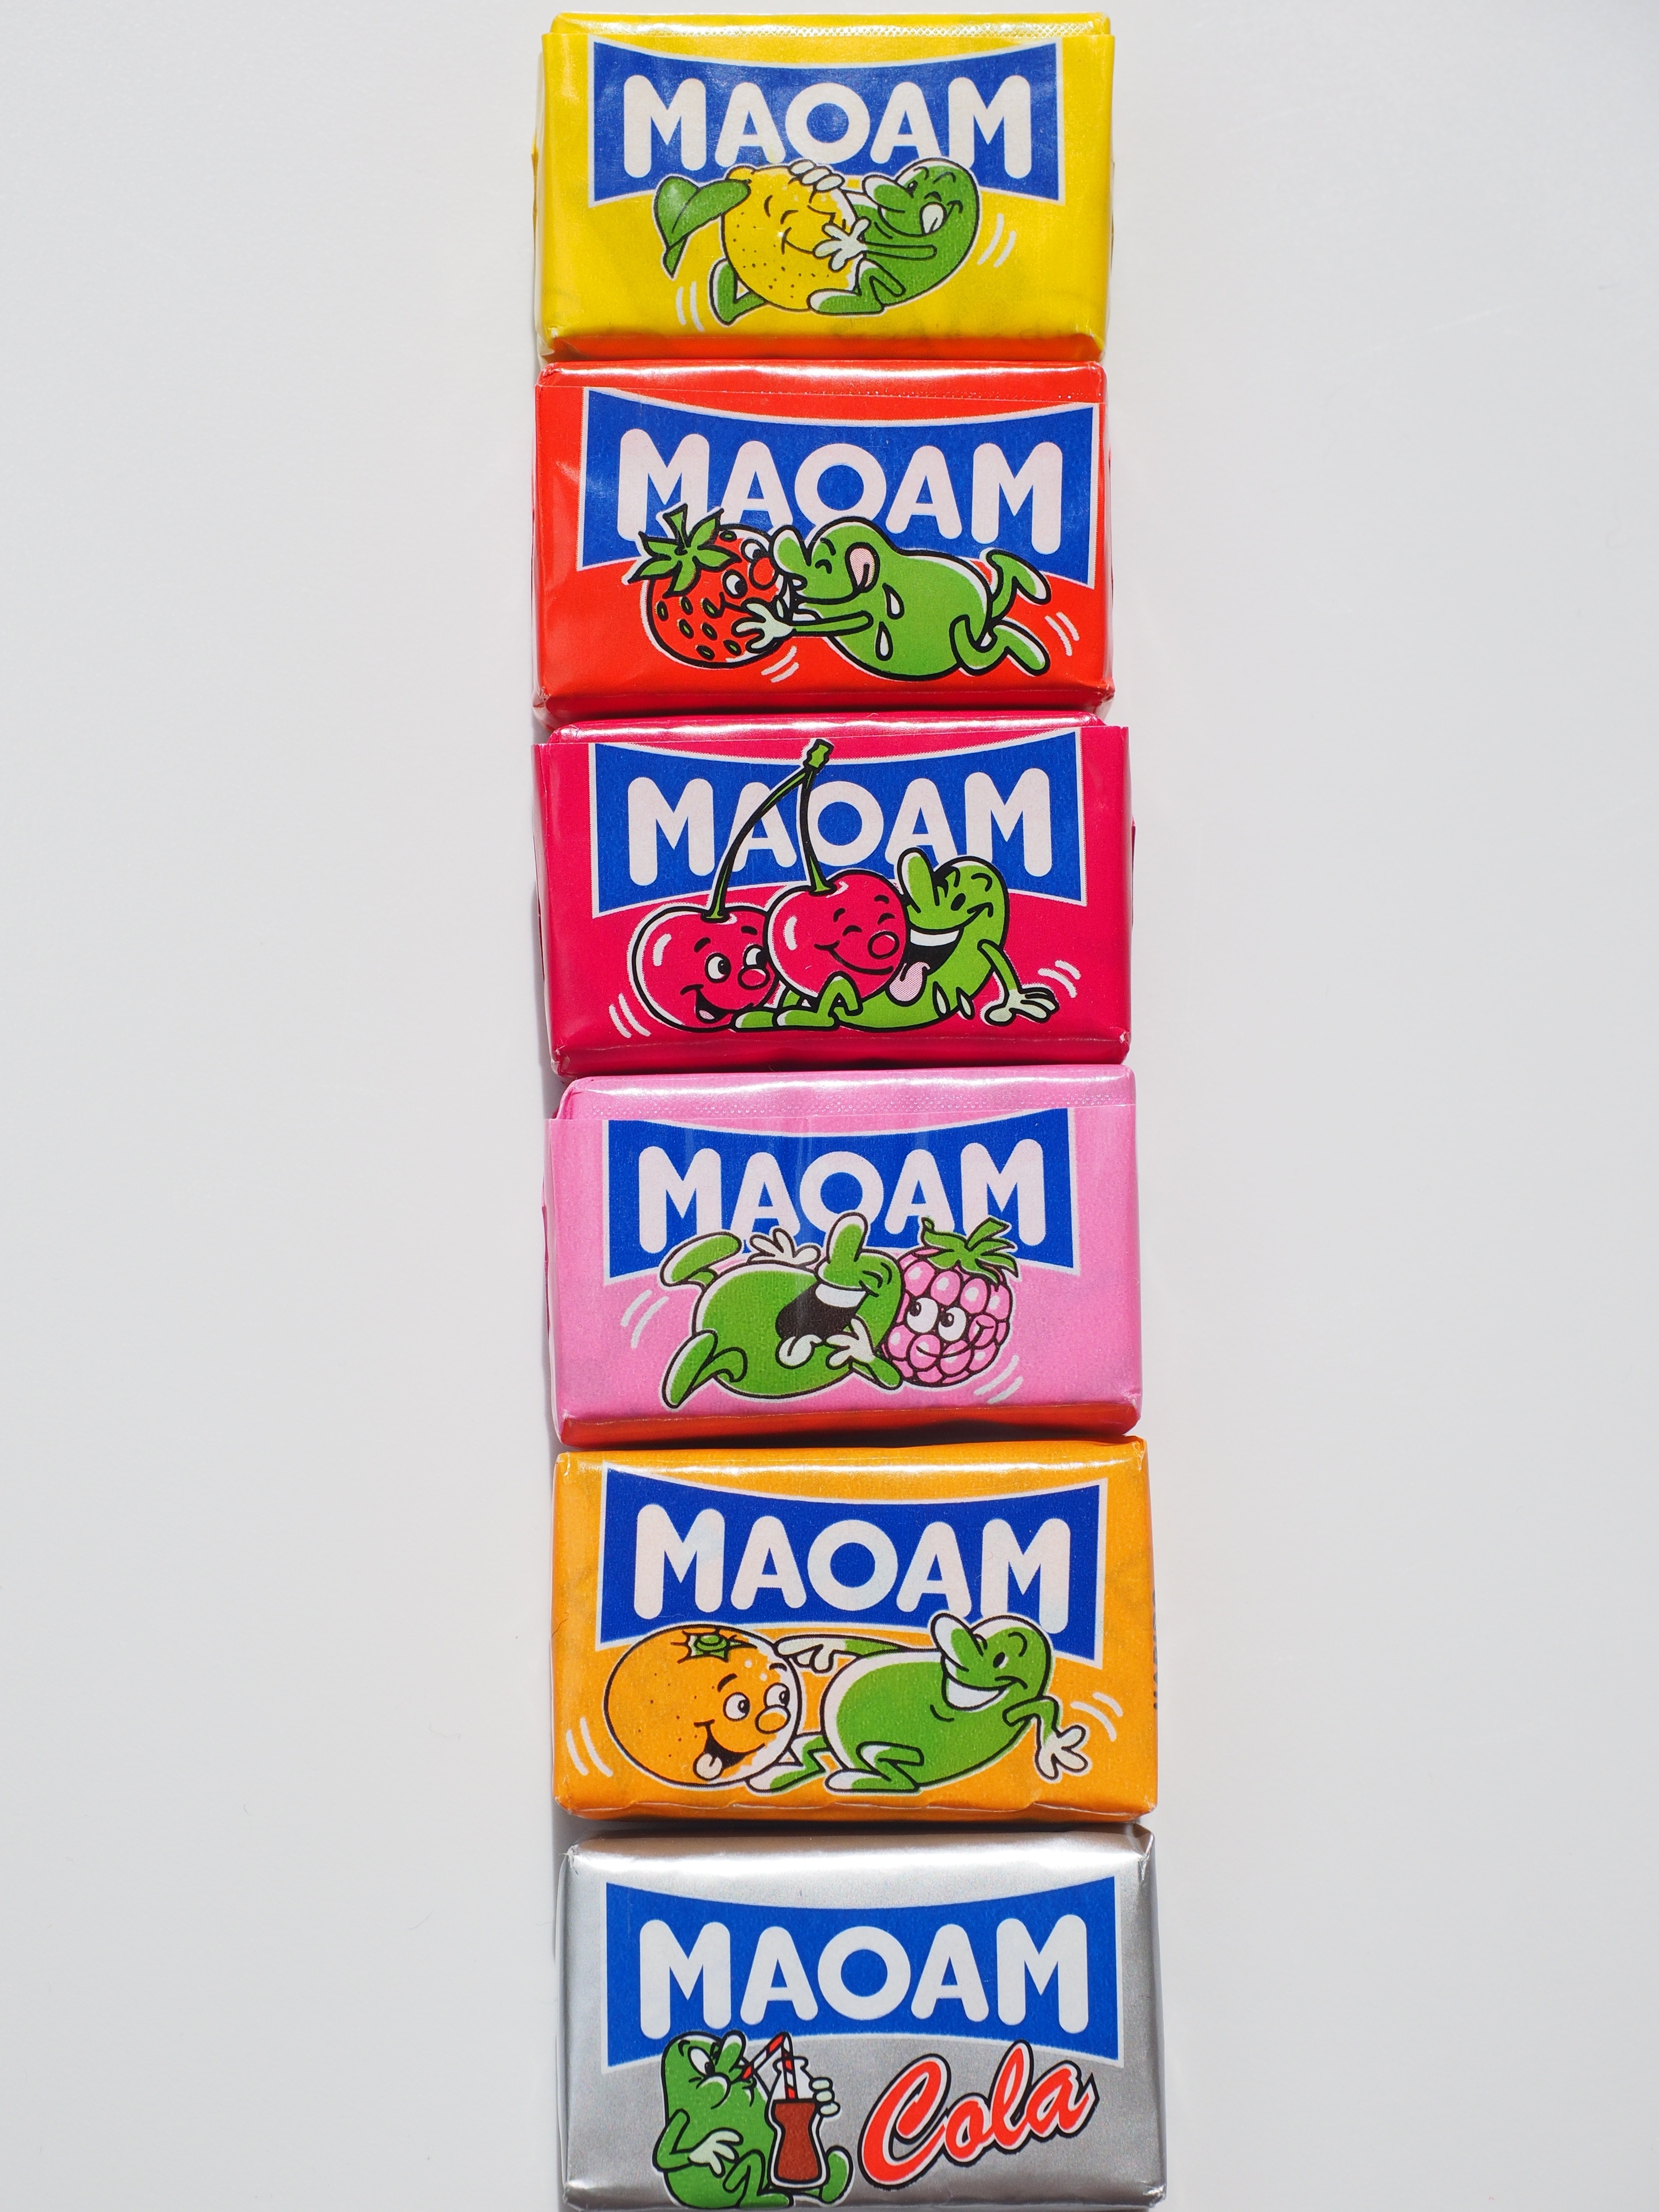
raspberry, sweet, male, female, love, orange, food, color, colorful, dessert, lemon, strawberry, uninhibited, product, calories, fun, sugar, cool, ambiguous, fruits, cola, candy, pair, figures, sweetness, pleasure, cherry, feeling, treat, devotion, sex, cherries, confectionery, erotic, cheeky rascal, nibble, hand made sweets, unhealthy, haribo, dental caries, suck, frivolous, sweating, shameless, maoam, various fruits, sucking candies, chewy candy, hardly leaving, fellatio, maomix, maoam maomix, suggestive, threesome threesome, sexual intercourse, horny boy, pairing willing, sexual practices, coitus, cunnilingus, polyamoroes, amoroes, libido, snack food